Answer in natural language. Considering the relative positions, where is black wooden chair with four legs (highlighted by a red box) with respect to black wooden chair with four legs (highlighted by a green box)? Choose between the following options: right or left
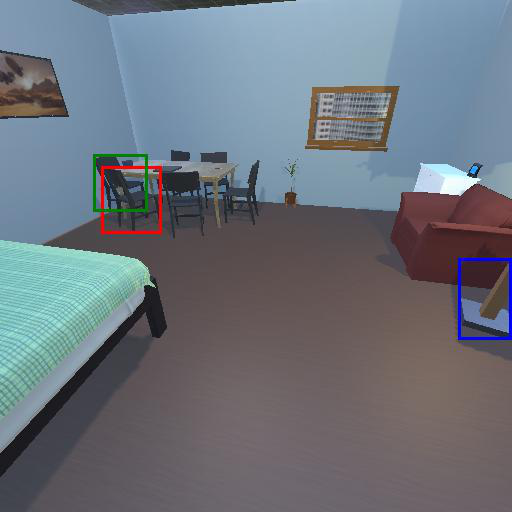
<answer>right</answer>